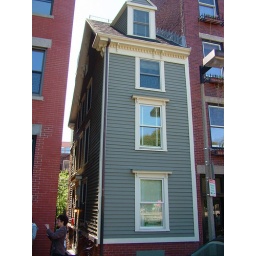
Very narrow house in front of Copp's Field. The facade is on the side!